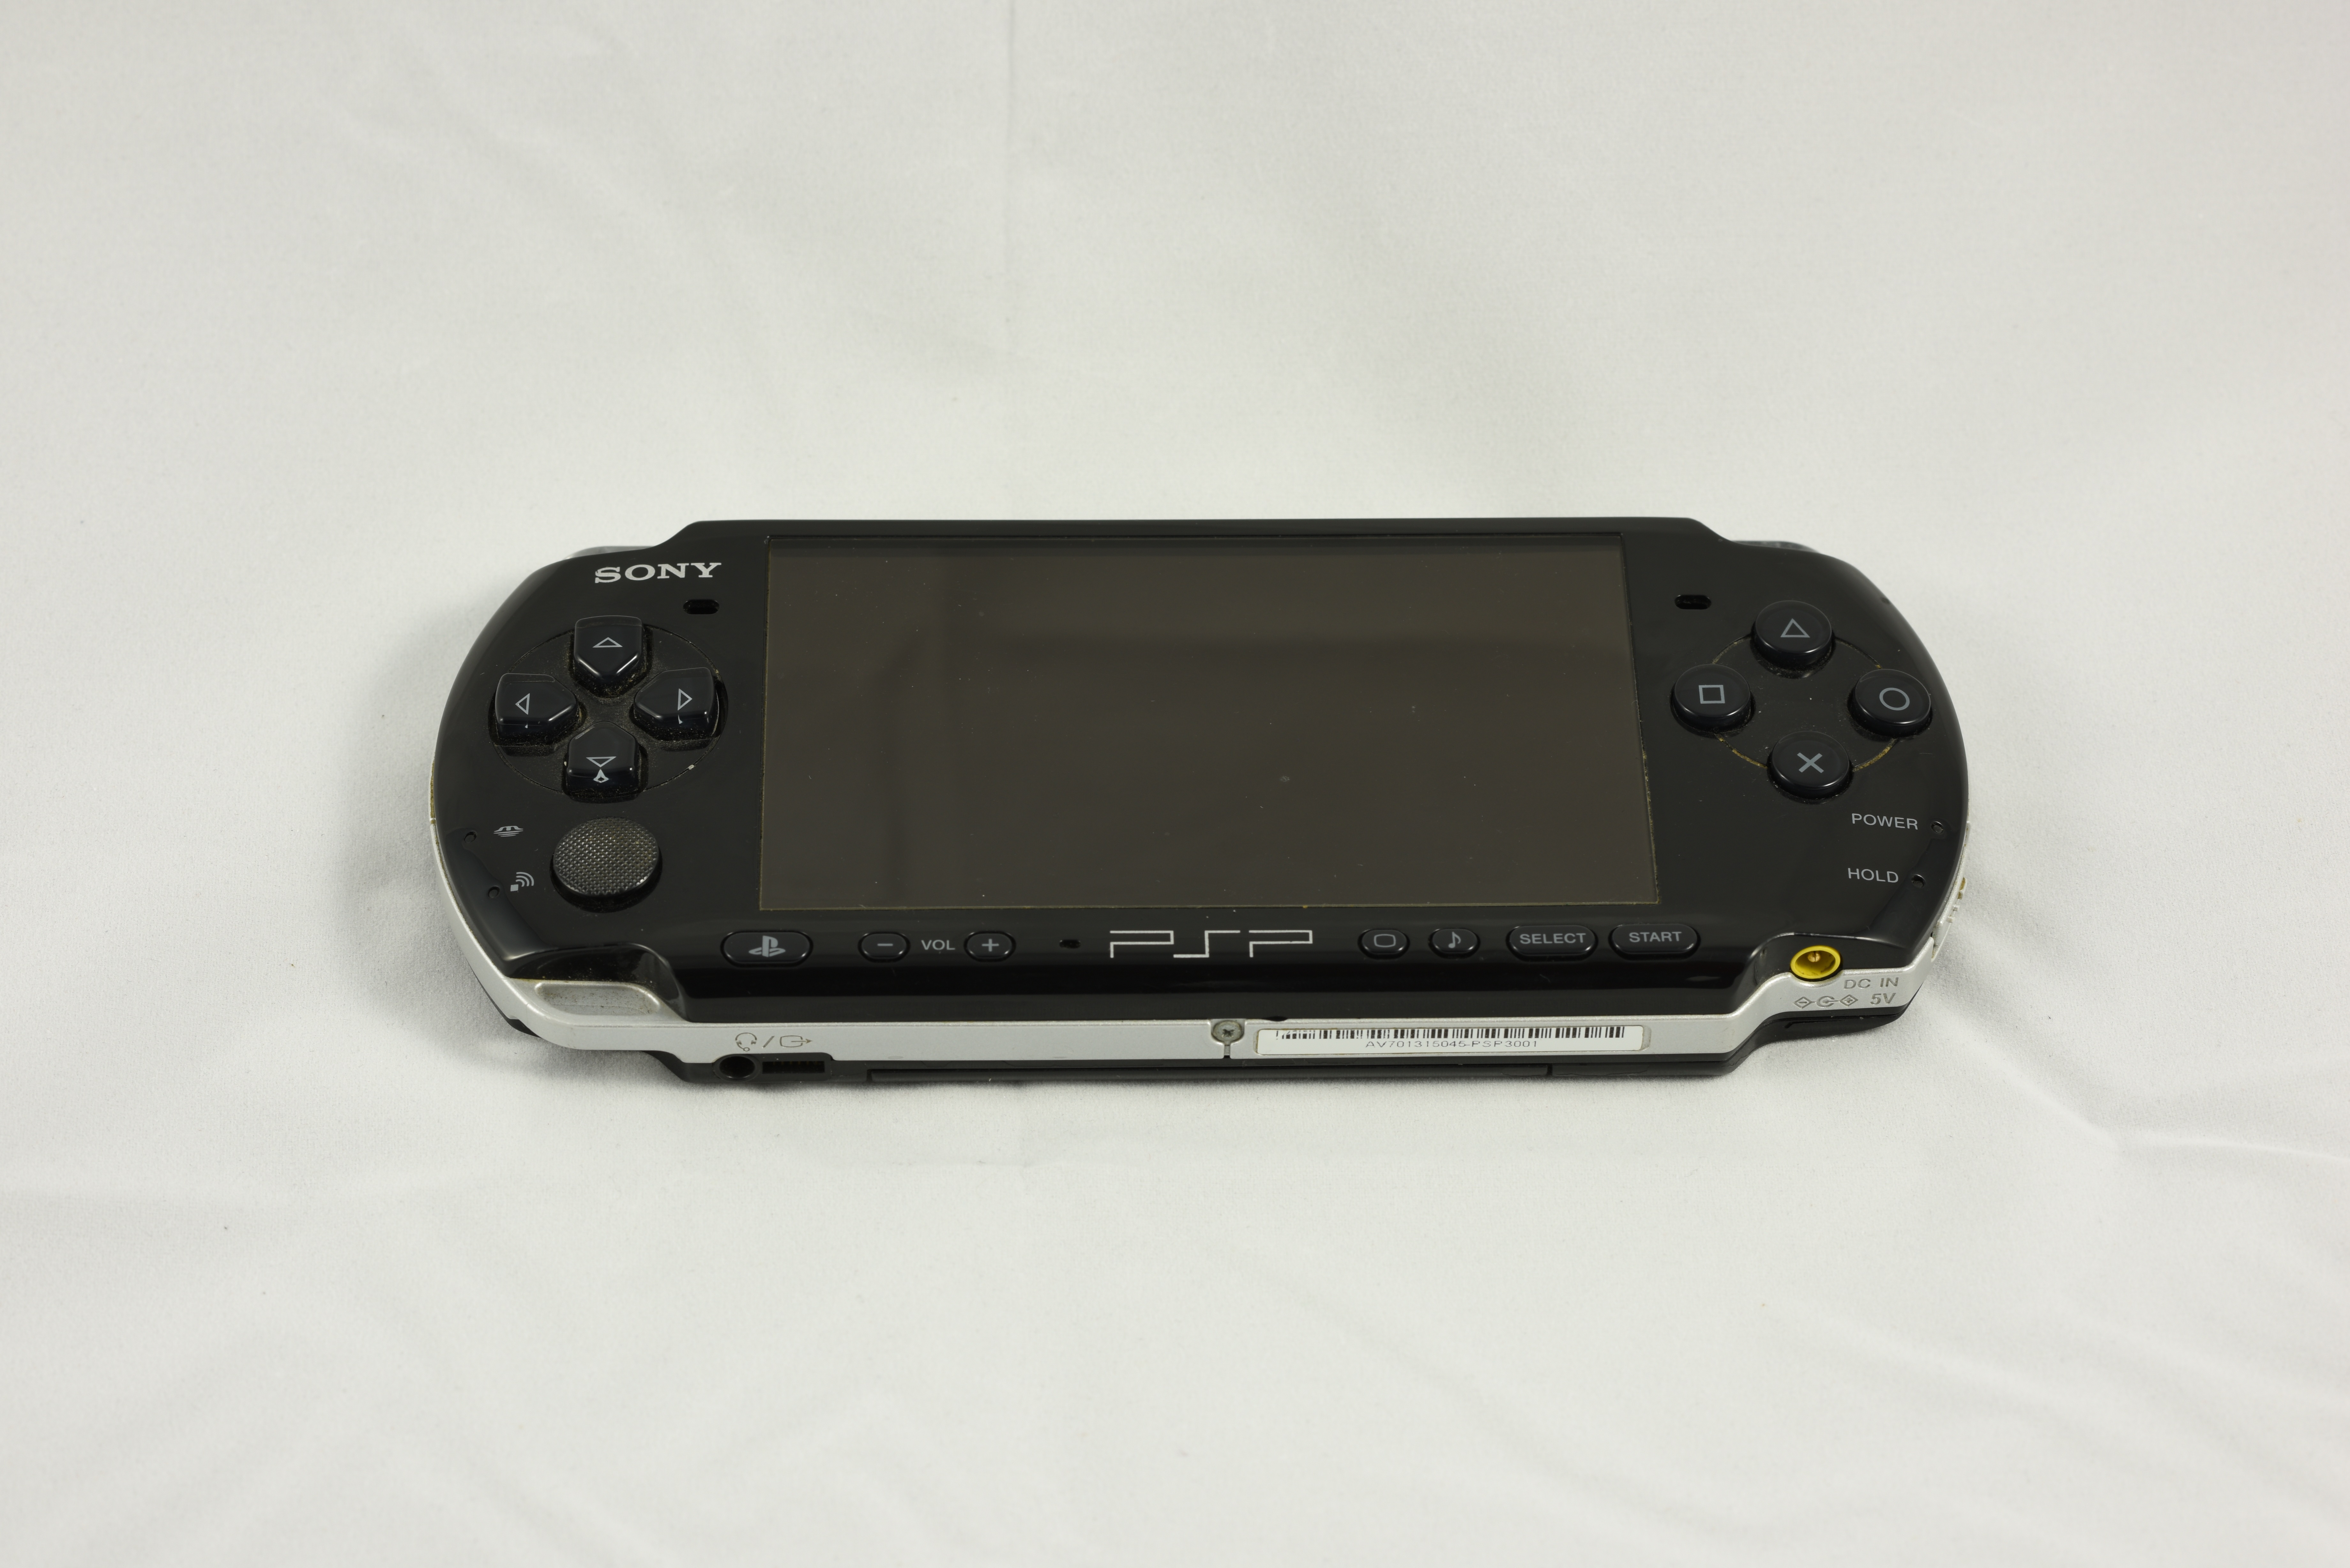
mobile, technology, video game, gadget, black, system, console, gaming, entertainment, hobby, handheld, videogame, playstation, portable, psp, electronic device, playstation portable, playstation vita, handheld game console, video game console, game system